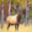
Label: deer